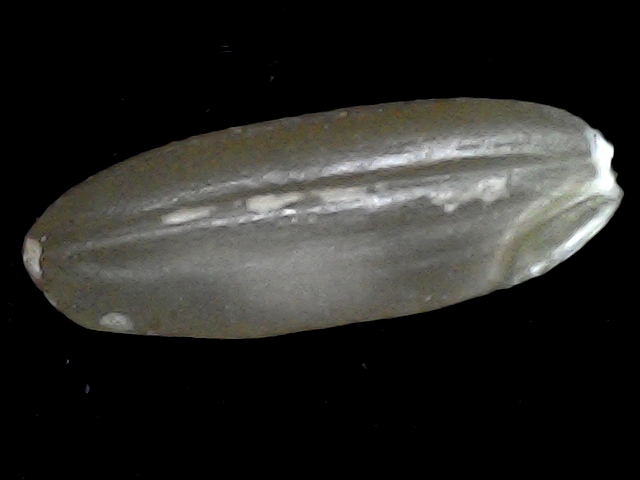
Rice variety: BR23